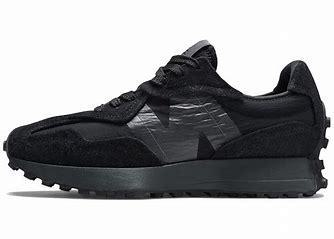
Brand: New
Model: Balance New Balance 327